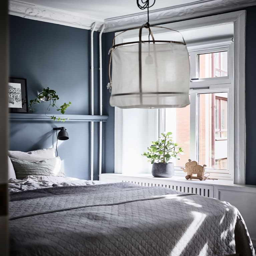
inviting home with a blue bedroom - via blog